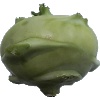
Label: kohlrabi